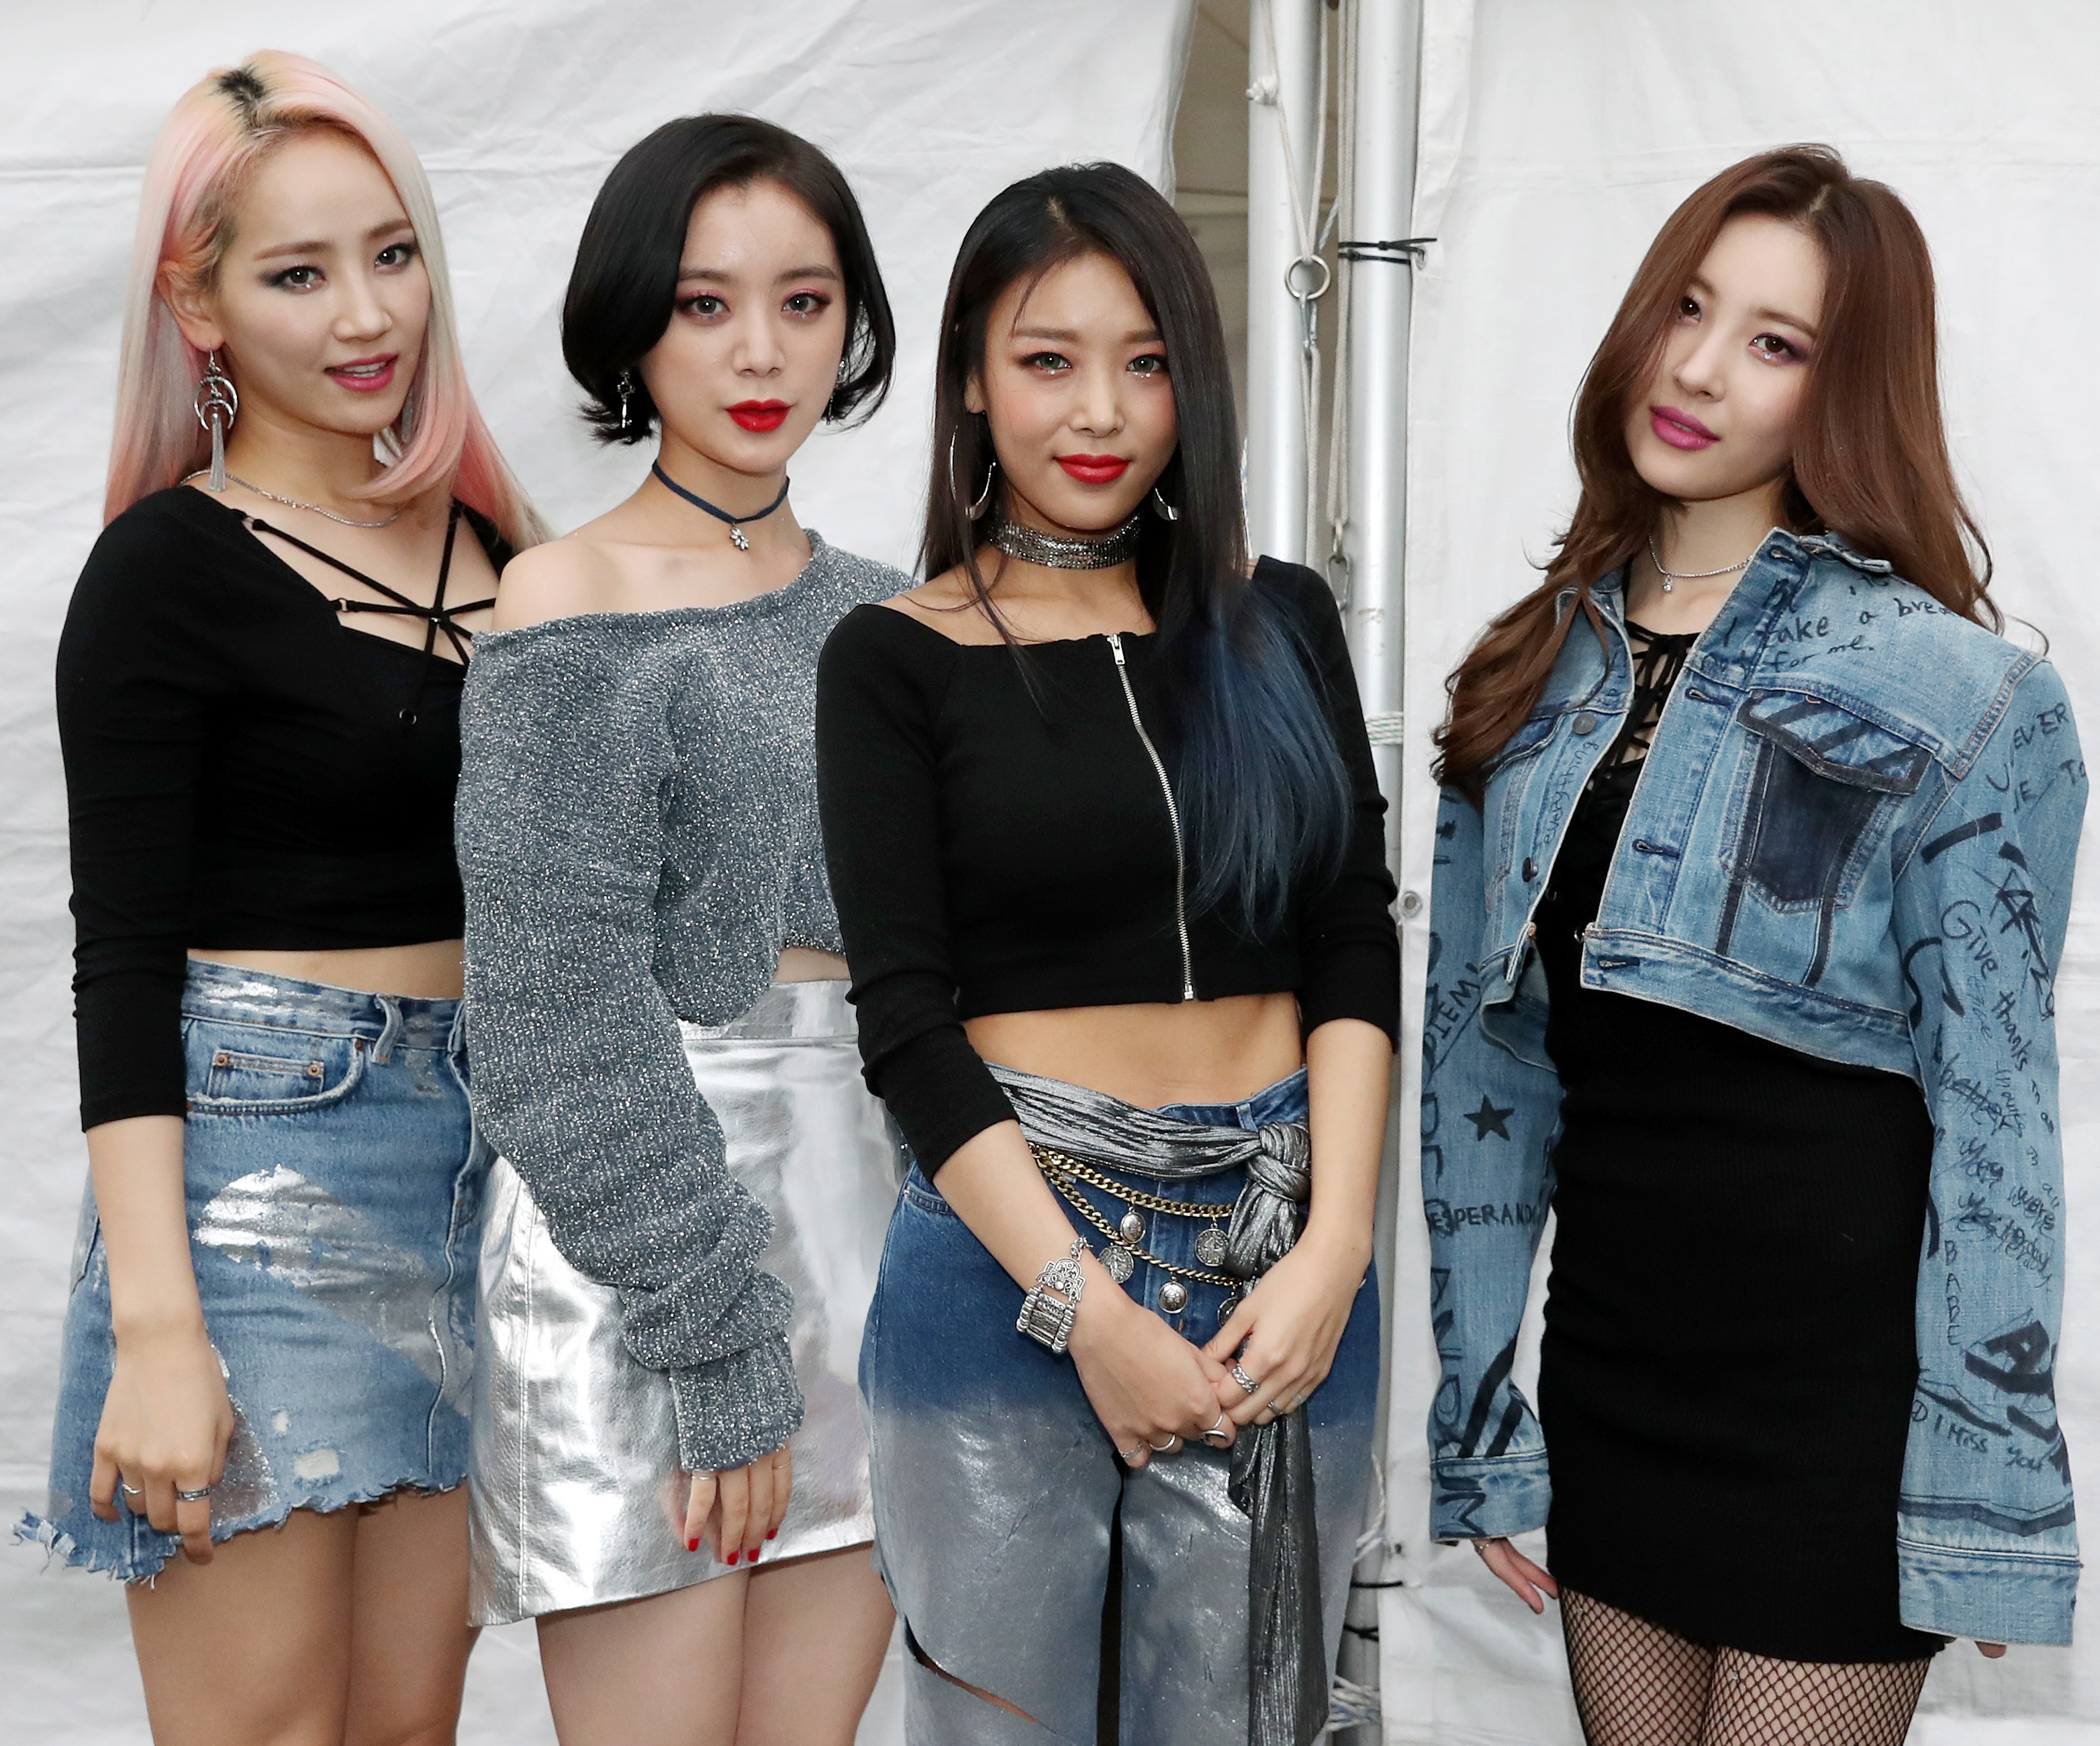
วันเดอร์เกิลส์

| name = วันเดอร์เกิลส์
| image = WonderGirls2016Crop.jpg
| caption = วันเดอร์เกิลส์ในเดือนกันยายน 2016 จากซ้ายไปขวา: เยอึน, ฮเยริม, ยูบิน, และซ็อนมี
| image_upright = 1.2
| landscape = yes
| origin = โซล เกาหลีใต้
| years_active = –
| past_members = * ยูบิน
* เยอึน
* ซ็อนเย
* ซ็อนมี
* ฮย็อนอา
* โซฮี
* ฮเยริม
วันเดอร์เกิลส์ (; ) เป็นเกิร์ลกรุปเกาหลีใต้ ก่อตั้งโดยเจวายพีเอนเตอร์เทนเมนต์ วันเดอร์เกิลส์เปิดตัวครั้งแรกพร้อมซิงเกิล "Irony" ประกอบด้วยสมาชิกจำนวนห้าคนคือ เยอึน, ซ็อนเย, ซ็อนมี, ฮย็อนอา และ โซฮี ในเดือนกุมภาพันธ์ ค.ศ. 2007 ต่อมาหลังการถอนตัวออกจากวงของฮย็อนอาในเดือนกรกฎาคมปี ค.ศ. 2007 ยูบิน ถูกเพิ่มเข้ามาแทนที่ก่อนที่วงจะปล่อยสตูดิโออัลบั้มชุดแรก ""The Wonder Years"" (ค.ศ. 2007) โดยอัลบั้มนี้มาพร้อมกับซิงเกิลยอดนิยมอย่าง "Tell Me" ซึ่งติดอันดับสูงสุดบนชาร์ตเพลงออนไลน์และชาร์ตเพลงออฟไลน์ของประเทศเกาหลีใต้หลายชาร์ต
วันเดอร์เกิลส์สร้างชื่อเสียงในวงกว้างให้กับพวกเธอเองในฐานะที่เป็นหนึ่งในเกิร์ลกรุ๊ป|กลุ่มศิลปินหญิงระดับแนวหน้าของประเทศด้วยซิงเกิลยอดนิยมที่ปล่อยในปี ค.ศ. 2008 อย่าง "So Hot" และ "โนบอดี (เพลง)|Nobody" ในปี ค.ศ. 2009 "โนบอดี (เพลง)|Nobody" ได้ติดอันดับที่ 76 บนชาร์ตบิลบอร์ดฮอต 100|"บิลบอร์ด"ฮอต 100 หลังจากปล่อยวางจำหน่ายเป็นซิงเกิลในประเทศสหรัฐอเมริกา ทำให้วันเดอร์เกิลส์กลายเป็นศิลปินกลุ่มแรกจากประเทศเกาหลีใต้ที่มีเพลงติดอันดับบนชาร์ตของบิลบอร์ด Nobody Songfacts. Songfacts.com. วันเดอร์เกิลส์ได้เข้าสู่ตลาดเพลงสหรัฐฯ ในปีเดียวกันด้วยการแสดงเปิดให้กับ 'Jonas Brothers World Tour' โดยแสดงเพลงของพวกเธอในเวอร์ชันภาษาอังกฤษ
ต่อมาในปี ค.ศ. 2010 ซ็อนมีได้ถอนตัวออกจากวงเพื่อกลับไปมุ่งเน้นทางการศึกษาต่อในโรงเรียน และฮเยริมถูกเพิ่มเข้ามาแทนที่ก่อนที่วงจะวางจำหน่ายซิงเกิล "2 Different Tears" ในประเทศเกาหลีและสหรัฐอเมริกา ""Wonder World"" (ค.ศ. 2011) สตูดิโออัลบั้มชุดที่สองของวันเดอร์เกิลส์มาพร้อมกับซิงเกิล "Be My Baby" ที่ถือว่าประสบความสำเร็จ ในปี ค.ศ. 2012 วันเดอร์เกิลส์ได้แสดงในภาพยนตร์ "The Wonder Girls" ของช่องโทรทัศน์ TeenNick และปล่อยซิงเกิลจำนวน 3 ซิงเกิล ได้แก่ "Like This" "The DJ Is Mine" และ "Like Money" รวมถึงเซ็นสัญญากับ DefStar Records และ โซนี่มิวสิกเอ็นเตอร์เทนเมนต์|Sony Music Japan เพื่อการเปิดตัวครั้งแรกในประเทศญี่ปุ่น ก่อนที่วงจะว่างเว้นจากการทำกิจกรรมเป็นระยะเวลานานถึงสามปี จนกระทั่งในปี ค.ศ. 2015 ได้มีประกาศออกมาว่าซ็อนเยและโซฮีตัดสินใจถอนตัวออกจากวง ขณะที่ซ็อนมีจะกลับมาทำกิจกรรมวงร่วมกันกับสมาชิกที่เหลืออีกครั้ง สมาชิกที่เหลือทั้งสี่คนได้นำคอนเซ็ปต์วงดนตรีมาปรับใช้กับอัลบั้มสตูดิโอชุดที่สาม ""Reboot"" (ค.ศ. 2015) อัลบั้มเต็มชุดสุดท้ายของวันเดอร์เกิลส์ และซิงเกิลอันดับหนึ่งแห่งปี ค.ศ. 2016 ""Why So Lonely"" จากรายงานของบิลบอร์ด วันเดอร์เกิลส์มียอดขายอัลบั้มทั้งหมด 19,000 ชุดในสหรัฐอเมริกา
วันเดอร์เกิลส์เป็นที่รู้จักกันในฐานะ "ราชินีแห่งคอนเซปต์แนวย้อนยุคของเกาหลีใต้" จากความโดดเด่นในเพลงของพวกเธอที่มีองค์ประกอบของดนตรีจากช่วงระหว่างทศวรรษที่ 1960 จนถึงทศวรรษที่ 1980 ในปี ค.ศ. 2017 บิลบอร์ดได้จัดอันดับให้วันเดอร์เกิลส์อยู่ในอันดับที่ 3 ของรายการ "Top 10 K-pop Girl Groups of the Past Decade" วันเดอร์เกิลส์ได้ประกาศยุติการทำกิจกรรมวงอย่างเป็นทางการในวันที่ 26 มกราคม ค.ศ. 2017 หลังจากที่การเจรจาต่ออายุสัญญากับสมาชิกบางคนไม่ประสบความสำเร็จ ในวันที่ 10 กุมภาพันธ์ ค.ศ. 2017 วันเดอร์เกิลส์ได้ปล่อยซิงเกิลสุดท้าย "Draw Me" ซึ่งถือเป็นการปล่อยเพลงเพื่อฉลองในวาระครบรอบปีที่ 10 ของวงนับตั้งแต่การเปิดตัวครั้งแรกในปี ค.ศ. 2007 ด้วย
== ประวัติ ==
=== ปี ค.ศ. 2006 - 2007 MTV Wonder Girls การเปิดตัวและการเปลี่ยนสมาชิก ===
ไฟล์:Wonder Girls-HanyangUniv 05R.jpg|thumbnail|right|วันเดอร์เกิลส์ ขณะที่กำลังแสดงเพลง "Irony" ในเดือนมีนาคมปี ค.ศ. 2007 ที่มหาวิทยาลัยฮันยาง จากซ้ายไปขวา: โซฮี, ฮย็อนอา, เยอึน, ซ็อนเย และซ็อนมี
หลังจากที่พัก จิน-ย็อง|พัค จิน-ย็อง ได้เปิดเผยชื่อเกิร์ลกรุ๊ป|วงศิลปินหญิงวงแรกของเขา "วันเดอร์เกิลส์" ในเดือนพฤษภาคม ค.ศ. 2006 วันเดอร์เกิลส์ได้ถูกแนะนำให้รู้จักผ่านรายการโทรทัศน์ "MTV Wonder Girls" โดยสี่ตอนแรกแนะนำบุคลิกและประวัติคร่าว ๆ ของสมาชิกแต่ละคน หลังจากที่เลือกเยอึนเป็นสมาชิกคนที่ห้าได้ไม่นาน วันเดอร์เกิลส์ได้ขึ้นแสดงครั้งแรกในรายการ "MTV Studio" พวกเธอได้แสดงเวอร์ชันคัฟเวอร์ของเพลง "Don't Cha" โดยพุสซีแคตดอลส์ พร้อมกับเพลงโปรโมตของตัวเอง "Irony" และ "미 안 한 마 음" ("It's Not Love") ซ็อนเยร้องเพลง "Stand Up for Love" โดยเดสทินีส์ไชลด์ในเวอร์ชันของเธอเอง ฮย็อนอาแสดงทักษะการเต้นของเธอ ส่วนสมาชิกอีกสามคน เยอึน, ซอนมี และโซฮีแสดงคัฟเวอร์เพลง "Together Again" โดยเจเน็ต แจ็กสัน
วันเดอร์เกิลส์เปิดตัวอย่างเป็นทางการในช่วงต้นปี ค.ศ. 2007 ทางรายการ "MBC 's Show! Music Core" โดยแสดงเพลง "Irony" ซิงเกิลแนวฮิปฮอปจากมินิอัลบั้มแรกของพวกเธอ ""The Wonder Begins"" ในปี ค.ศ. 2007 อัลบั้มชุดนี้มียอดขายกว่า 11,454 ชุด หลังจากนั้นไม่นานเจวายพีเอนเตอร์เทนเมนต์ได้ประกาศให้ "วันเดอร์ฟูลส์ (Wonderfuls)" เป็นชื่อเรียกแฟนคลับของวันเดอร์เกิลส์อย่างเป็นทางการ ต่อมาวันเดอร์เกิลส์ได้ทำการแสดงในประเทศจีนหลายครั้งหลังจากที่สมาชิกได้เรียนภาษาจีน อย่างไรก็ตามในช่วงกลางปี ค.ศ. ​​2007 สมาชิกของวันเดอร์เกิลส์หลายคนประสบปัญหาจากอาการบาดเจ็บต่าง ๆ และปัญหาสุขภาพ ในวันที่ 25 มิถุนายน โซฮีถูกพักงานเป็นเวลากว่าหนึ่งเดือนหลังจากได้รับบาดเจ็บที่เอ็นเข่าจากการตกจากรถมอเตอร์ไซค์ที่กำลัฝวิ่งระหว่างการถ่ายทำภาพยนตร์เรื่อง ""뜨거운것이좋아" (I like it hot)"
สมาชิกที่เหลืออีกสี่คนยังคงทำการแสดงต่อไปจนกระทั่งถึงปลายเดือนกรกฎาคม ฮย็อนอาถอนตัวออกจากวงโดยพ่อแม่ของเธอเนื่องจากความกังวลของพวกเขาเกี่ยวกับปัญหาโรคลำไส้อักเสบเรื้อรังและการเป็นลมหมดสติอยู่บ่อย ๆ ของเธอYang, Jeff. ASIAN POP: Next stop, Wonderland. ":en:San_Francisco_Chronicle|San Francisco Chronicle". April 9, 2008. ต่อมาในฤดูใบไม้ร่วงปี ค.ศ. 2007 บริษัท Good Entertainment ได้ส่งยูบิน เด็กฝึกหัดของพวกเขาไปให้กับเจวายพีเอนเตอร์เทนเมนต์เพื่อแทนที่ตำแหน่งของฮย็อนอา เธอเปิดตัวครั้งแรกในอีกสามวันต่อมาในการแสดงสดเพลง "Tell Me" ของวงทางรายการ Music Bank
""The Wonder Years"" อัลบั้มเต็มชุดแรกของพวกเธอถูกปล่อยในสัปดาห์ถัดมาโดยมี "Tell Me" เป็นซิงเกิลนำ เนื่องจากมีการเพิ่มยูบินเข้ามาในนาทีสุดท้าย เพลงเวอร์ชันในอัลบั้มจึงไม่มีท่อนของเธอ อย่างไรก็ตามท่อนบริดจ์พร้อมกับแร็พโดยยูบินก็ถูกนำมาใช้ประกอบในเพลงเวอร์ชันสำหรับแสดง ซิงเกิลได้รับความนิยมเป็นอย่างมากและคว้าอันดับหนึ่งในรายการโทรทัศน์หลายรายการและบนชาร์ตเพลงทางอินเทอร์เน็ต อาทิเช่น KBS 's Music Bank และยังได้กลายเป็นเพลงยอดนิยมอันดับหนึ่งในประเทศไทย ท่าเต้นของเพลงเรียบง่ายและถูกนำมาเต้นเลียนแบบกันอย่างกว้างขวาง จนกระทั่งถึงเดือนตุลาคม การแสดงเต้นของเพลงโดยกลุ่มแฟนคลับจำนวนมาก มีเพิ่มมากขึ้นเรื่อย ๆ บนเว็บไซต์แบ่งปันวิดีโอยอดนิยมอย่าง ยูทิวบ์ และ Daum รวมไปถึงการแสดงเต้นสั้น ๆ จากตำรวจกลุ่มหนึ่งในช่วงท้ายของรายการ "Star King" ของสถานีโทรทัศน์ KBS ชื่อเรียกจากการได้รับความนิยมอย่างสูงของท่าเต้นได้กลายเป็นที่รู้จักกันอย่างกว้างขวางว่า "เทลมีไวรัส (Tell Me Virus)" และพวกเธอยังได้รับความสนใจอย่างมากจากฉายา "น้องสาวแห่งชาติ" วันเดอร์เกิลส์มีตารางการโปรโมตที่ยืดเยื้อยาวนานอย่างมากสำหรับอัลบั้มของพวกเธอ และในช่วงปลายปี ค.ศ. 2007 พวกเธอได้เริ่มแสดงซิงเกิลที่สอง "이바보 (This Fool)" และในขณะเดียวกัน MTV ยังได้เริ่มออกอากาศซีรีส์ของรายการเรียลลิตีโชว์|เรียลลิตีทางโทรทัศน์ "The Wonder Life" ที่นำแสดงโดยวันเดอร์เกิร์ลส์
=== ปี ค.ศ. 2008 การทำกิจกรรมหลังการถอนตัวของสมาชิก ===
ไฟล์:Wonder Girls-2008 BICHE 02.jpg|thumb|left|วันเดอร์เกิลส์ ขณะที่กำลังแสดงเพลง "Nobody" ในเดือนตุลาคมปี ค.ศ. 2008 ในพิธีเปิดงาน the 2008 BICHE จากซ้ายไปขวา: ซ็อนมี, โซฮี, ซ็อนเย, เยอึน และยูบิน
ในเดือนกุมภาพันธ์ ค.ศ. 2008 วันเดอร์เกิลส์ได้ร่วมงานกับพัก จิน-ย็อง|พัค จิน-ย็อง ในฐานะแขกรับเชิญพิเศษในการจัดทัวร์คอนเสิร์ตเป็นเวลากว่าหนึ่งเดือนทั่วประเทศเกาหลีใต้และที่สหรัฐอเมริกาซึ่งเป็นสถานที่ที่พวกเธอถ่ายทำมิวสิควิดีโอสำหรับเพลง "Wishing on a Star" ขณะที่อยู่ในนิวยอร์ก "So Hot" ถูกปล่อยในวันที่ 22 พฤษภาคม ค.ศ. 2008 ไม่นานหลังจากนั้นเพลงได้ขึ้นอันดับสูงสุดบนชาร์ตออนไลน์ ช่วงกลางปี ค.ศ. ​​2008 พวกเธอได้แสดงเพลง "So Hot" และ "This Time" ในรายการ MBC's  Show! Music Core เนื่องจากยูบินมีอาการบาดเจ็บเส้นเสียงจึงต้องลิปซิงค์ชั่วคราวในท่อนของเธอตามคำสั่งของแพทย์
หลังจากช่วงพักที่สั้นมาก วันเดอร์เกิลส์ได้คัมแบคในช่วงต้นปี ค.ศ. 2008 โดยได้ปล่อยมิวสิควิดีโอเพลง "Nobody" และวางจำหน่ายดิจิทัลซิงเกิลในเวลาเดียวกัน สุดสัปดาห์ต่อมาพวกเธอได้ขึ้นแสดงในรายการ "Show! Music Core" , "Music Bank" และ "Inkigayo" เพลงขึ้นสู่อันดับ 1 ในรายการ "KBS 'Music Bank และอยู่ที่อันดับเดิมติดต่อกันเป็นเวลานานถึงสี่สัปดาห์ 원더걸스 JYP 선배 비 제치고 뮤직뱅크 1위 등극 . "Newsen"/":en:JoongAng_Ilbo|Joins.com". October 24, 2008. และยังชนะรางวัล Cyworld's "Song of the Month" ในเดือนกันยายนและเดือนตุลาคมปี ค.ศ. 2008 "Nobody" ยังจุดประกายกระแสความคลั่งไคล้ในการเต้นเหมือนกับ "Tell Me" อีกด้วย Nobody sparks dance craze. "The Straits Times". May 17, 2009.
ในงาน เอ็มเน็ตเอเชียนมิวสิกอะวอดส์|"Mnet KM Music Festival" ประจำปี ค.ศ. 2008 วันเดอร์เกิลส์ได้รับรางวัล 3 รางวัล ได้แก่รางวัล "Song of the Years" รางวัล "Best Music Video" สำหรับเพลง "Nobody" และรางวัล "Best Female Group" และวันเดอร์เกิลส์ยังชนะรางวัลในงาน 2008 Golden Disk Awards สำหรับยอดขายดิจิทัลที่สูง และที่งาน Seoul Music Awards ครั้งที่ 18 วันเดอร์เกิลส์ชนะรางวัล "ศิลปินแห่งปี (Daesang)" ซึ่งเป็นรางวัลสูงสุดสำหรับ "Nobody" นอกเหนือจากรางวัลอื่นๆ อีกสองรางวัล
ในเดือนตุลาคม ค.ศ. 2008 วันเดอร์เกิลส์ได้เซ็นสัญญากับบริษัท Creative Artists Agency (CAA) ในช่วงสิ้นปี ค.ศ. 2008 พวกเธอมีรายได้โดยในนามวงเป็นมูลค่ากว่า 12,000 พันล้านวอน (10 ล้านดอลลาร์สหรัฐ) 원더걸스 `돈방석` 올 120억 벌었다 ("Wonder Girls "Cash Cow", Have Earned 120 Billion"). ":en:Korea_Economic_Daily|HanKyung.com". November 4, 2008.
===ปี ค.ศ. 2009 - 2010 มุ่งเน้นการทำกิจกรรมในต่างประเทศและการเปลี่ยนแปลงสมาชิก ===
ไฟล์:Wonder Girls perform Tell Me at the Fillmore in San Francisco, CA, Jun 13 2010.jpg|left|thumb|วันเดอร์เกิลส์ ขณะที่กำลังแสดงเพลง "Tell Me" ในวันที่ 13 มิถุนายน ค.ศ. 2010 ที่ The Fillmore เมืองซานฟรานซิสโก จากซ้ายไปขวา: เยอึน, โซฮี, ฮเยริม, ยูบิน และ ซ็อนเย
การทัวร์คอนเสิร์ตครั้งแรกของวันเดอร์เกิลส์ เริ่มขึ้นในวันที่ 28 กุมภาพันธ์ ค.ศ. 2009 ที่กรุงเทพมหานคร ประเทศไทย ด้วยกันกับ พัก จิน-ย็อง|พัค จิน-ย็อง ผู้ดูแลของพวกเธอ พวกเธอจัดคอนเสิร์ตตลอดทั่วทั้งประเทศสหรัฐอเมริกา แล้วจึงกลับไปยังเกาหลีใต้เพื่อแสดงคอนเสิร์ตในช่วงปลายเดือนมีนาคมในกรุงโซลและปูซาน Wonder Girls Pull Off First Concert With Success. ":en:The_Korea_Times|The Korea Times". March 29, 2009. การแสดงในทัวร์ครั้งนี้ได้บันทึกไว้ในเรียลลิตี้โชว์ "Welcome to Wonderland"  ทางช่อง Mnet ต่อมาวันเดอร์เกิลส์ได้ปล่อยมิวสิควิดีโอคัฟเวอร์เพลง "Now" ของวงฟิงเคิล|ฟิน.เค.แอล หลังจากทัวร์คอนเสิร์ตเสร็จสิ้นลง
ในเดือนมีนาคมปี ค.ศ. 2009 วันเดอร์เกิลส์ได้ยืนยันว่าวงจะเปิดตัวเพลงภาษาอังกฤษสำหรับการโปรโมตในสหรัฐอเมริกา โดยจะมีการเปิดตัว "Nobody" เวอร์ชันภาษาอังกฤษในช่วงฤดูร้อนปี ค.ศ. 2009 Wonder Girls on MySpace. หลังจากออกวางจำหน่ายแล้วจะตามมาด้วย "Tell Me" เวอร์ชันภาษาอังกฤษและอัลบั้มภาษาอังกฤษในเดือนมิถุนายน ค.ศ. 2009 Wondergirls to Make US Debut. ":en:The_Korea_Times|The Korea Times". June 6, 2009. June 13, 2009. ในเวลาต่อมาเจวายพีได้ประกาศว่าวันเดอร์เกิลส์จะได้ร่วมงานกับโจนาสบราเธอร์สในทัวร์คอนเสิร์ต North America leg of the Jonas Brothers World Tour 2009 เพื่อสร้างความสนใจให้กับการเปิดตัวครั้งแรกในสหรัฐอเมริกา โดยทั้งโซฮีและซ็อนมีได้ลาออกจากโรงเรียนมัธยมJin, Hyang-hee. `원더걸스` 소희-선미, 고교 자퇴.. 왜? "Wonder Girls' So-hee & Sun-mi, High School Dropouts...Why?" . "Maeil Kyeongjae". June 14, 2009. Han, Sang-hee. "Two Members of Wonder Girls Quit School for US Debut". ":en:The_Korea_Times|The Korea Times". June 15, 2009. เพลง "Nobody" เวอร์ชันภาษาอังกฤษได้ถูกปล่อยในวันที่ 26 มิถุนายน ค.ศ. 2009 ซึ่งเป็นวันก่อนที่จะเริ่มต้นของการทัวร์ของพวกเธอกับโจนาสบราเทอร์ส วันเดอร์เกิลส์ได้เซ็นสัญญาในครั้งแรกเป็นเวลา 13 วันสำหรับการทัวร์คอนเสิร์ตในสหรัฐอเมริกา แต่ในที่สุดพวกเธอก็ได้รับโอกาสให้ร่วมแสดงกับโจนาสบราเทอร์สในการแสดงคอนเสิร์ตทั้งหมด 45 วันNewsdesk. "Wonder Girls Make Waves in the US as Opening Act for Jonas Brothers' Tour" . "MTV Asia". July 24, 2009. ในเดือนตุลาคม ค.ศ. 2009 เพลง "Nobody" ติดอันดับบนชาร์ตบิลบอร์ดฮอต 100|"บิลบอร์ด"ฮอต 100 ทำให้พวกเธอกลายเป็นศิลปินกลุ่มแรกจากประเทศเกาหลีใต้ที่มีเพลงติดอันดับบนชาร์ต นอกจากนี้เพลงยังติดอันดับสูงสุดบนชาร์ตเพลงของไต้หวันและฮ่องกง
ในวันที่ 22 มกราคม ค.ศ. 2010 เจวายพีเอนเตอร์เทนเมนต์ได้ประกาศว่าซ็อนมีจะพักการทำงานดนตรีในอาชีพศิลปินของเธอเพื่อกลับไปศึกษาต่อ และฮเยริม (ลิม) ซึ่งเป็นเด็กฝึกหัดของบริษัทจะเข้ามาแทนที่ตำแหน่งของเธอ Wonder Girls World. wondergirlsworld.com (January 22, 2010). ซ็อนมียังคงทำงานเป็นสมาชิกของวันเดอร์เกิลส์ในช่วงเดือนกุมภาพันธ์เพื่อที่จะดำเนินการตามกำหนดการให้เสร็จสมบูรณ์ การถอนตัวของซ็อนมีทำให้เกิดความสับสนต่อชาวอเมริกันบางกลุ่ม วันเดอร์เกิลส์เตรียมจัดทำอัลบั้มภาษาอังกฤษโดยประกอบด้วยเพลงจากซิงเกิลเกาหลีในเวอร์ชันภาษาอังกฤษหกเพลงและอีกครึ่งหนึ่งเป็นเพลงใหม่ที่จะวางขายในเดือนกุมภาพันธ์ 2010Bell, Crystal. "Breaking & Entering: The Wonder Girls". "Billboard". November 20, 2009. พวกเธอยังวางแผนที่จะมีการจัดทัวร์คอนเสิร์ตในเดือนมกราคม ค.ศ. 2010 อย่างไรก็ตามเนื่องจากการถอนตัวของซ็อนมี ทำให้แผนสำหรับการทัวร์ล่าช้ากว่ากำหนดและแผนการวางจำหน่ายอัลบั้มถูกล้มเลิกในที่สุด "Wonder Girls cancel tour after Sun Mi announces departure" . ":en:JoongAng_Ilbo|JoongAng Daily". February 4, 2010.
วันที่ 5 เมษายน ค.ศ. 2010 วันเดอร์เกิลส์ประกาศทัวร์ 20 ชุดการแสดงในประเทศสหรัฐอเมริกาและแคนาดาในชื่อว่า "The Wonder World Tour" เป็นเวลา 9 วันร่วมกับ Live Nation ซึ่งรวมถึงวงทูพีเอ็มจากบริษัทเดียวกัน Wonder Girls World. wondergirlsworld.com (April 5, 2010). ทัวร์ประกอบด้วยผลงานเพลงที่มีชื่อเสียงของวงในเวอร์ชันภาษาอังกฤษและภาษาเกาหลี เพลงคัฟเวอร์ภาษาอังกฤษที่กำลังเป็นที่นิยมและเพลงใหม่จากอัลบั้มที่กำลังจะวางขาย รอบแรกของทัวร์เริ่มต้นที่กรุงวอชิงตัน ดี.ซี. ในวันที่ 4 มิถุนายน ค.ศ. 2010 และในที่สุดก็ขยายไปถึงการเพิ่มรอบ ซึ่งวงทูเอเอ็มจากบริษัทเดียวกันจะร่วมแสดงในช่วงวันเวลาตามกำหนดการดังกล่าว
วันเดอร์เกิลส์ประกาศเปิดตัวอีพีล่าสุดต่อจากการทัวร์ของพวกเธอในชื่อ ""2 Different Tears"" เพลงไตเติลถูกบันทึกเป็นภาษาจีน, ภาษาเกาหลี และภาษาอังกฤษ มิวสิกวิดีโอเพลง "2 Different Tears" รอบปฐมทัศน์ได้เผยแพร่บนยูทิวบ์ในวันที่ 15 พฤษภาคม ค.ศ. 2010 ที่จังหวัดคย็องกีในประเทศเกาหลีใต้ มิวสิควิดีโอประกอบด้วยพัก จิน-ย็อง|พัค จิน-ย็อง และนักแสดงตลกชาวเกาหลี - อเมริกัน บ็อบบีลี และอีพีได้ถูกปล่อยในวันเดียวกัน
ไฟล์:Wonder Girls in September 2010 from acrofan.jpg|right|thumb|วันเดอร์เกิลส์ ในวันที่ 8 กันยายน ค.ศ. 2010 ณ Concept Korea Front Row Spring 2011 MBFW
ในระหว่างวันที่ 15 และ 31 พฤษภาคม ค.ศ. 2010 วันเดอร์เกิลส์ได้เดินทางกลับไปยังประเทศเกาหลีใต้เพื่อโปรโมตเพลง "2 Different Tears" เวอร์ชันภาษาเกาหลี พวกเธอปรากฏตัวบนเวทีในรายการ "Mnet's M! Countdown" ในวันที่ 22 พฤษภาคม ค.ศ. 2010 และต่อมาในวันที่ 27 พฤษภาคม วันเดอร์เกิลส์ชนะรางวัลอันดับที่ 1 จาก "2 Different Tears" ในรายการ "M! Countdown" ทางช่อง M.Net วงสิ้นสุดการโปรโมตสัปดาห์สุดท้ายของพวกเธอในเกาหลีใต้โดยการแสดงในรายการ MBC's "Music Core" ในวันที่ 29 พฤษภาคม ค.ศ. 2010 ในระหว่างช่วงสองสัปดาห์นี้ วันเดอร์เกิลส์ได้ปรากฏตัวในรายการวาไรตี้โชว์และรายการทอลค์โชว์ของประเทศเกาหลีใต้หลายรายการ รวมถึง KBS's "Win Win", "Happy Together", SBS's "Family Outing 2" และ MBC's "Come to Play"
วันที่ 29 กรกฎาคม "MTV Wonder Girls" ซีซั่นที่ 4 ออกอากาศรอบปฐมทัศน์ผ่านช่อง MTV Korean ซึ่งนำเสนอชีวิตประจำวันของวันเดอร์เกิลส์ในประเทศสหรัฐอเมริกา เช่น หอพักที่นิวยอร์กและสตูดิโอของพวกเธอ และการเตรียมการสำหรับ "MTV World Stage Live in Malaysia 2010" โดยงาน "MTV World Stage Live in Malaysia 2010" ถูกจัดขึ้นในวันที่ 31 กรกฎาคม ที่ซันเวย์ ลากูน เซิร์ฟบีช ในประเทศมาเลเซีย และการแสดงถูกถ่ายทอดสดในวันที่ 21 สิงหาคมผ่านทางสถานี MTV Asia วันที่ 30 กรกฎาคม M.net ออกอากาศรอบปฐมทัศน์ของ "Made in Wonder Girls" รายการใหม่ที่นำเอาผู้ชมจากเบื้องหลังของการทัวร์คอนเสิร์ตครั้งแรกของวันเดอร์เกิลส์ในสหรัฐอเมริกา เช่นเดียวกับการโปรโมตของพวกเธอในประเทศสิงคโปร์และอินโดนีเซีย และวันเดอร์เกิลส์ยังได้แสดงที่งาน SINGfest 2010 ในวันที่ 3 สิงหาคม ณ สวนฟอร์ทแคนนิง ประเทศสิงคโปร์
=== ปี ค.ศ. 2011 - 2012 อัลบั้ม Wonder World และการทำกิจกรรมในต่างประเทศ ===
ไฟล์:Wonder Girls in 2011 Korea Entertainment Awards.jpg|thumbnail|left|วันเดอร์เกิลส์ ขณะที่กำลังแสดงเพลง "Be My Baby" ที่งาน 2011 Korea Entertainment Awards. จากซ้ายไปขวา: โซฮี, ซ็อนเย, ยูบิน, เยอึน, ฮเยริม
ในเดือนมกราคม ค.ศ. 2011 มีการเผยแพร่ข้อมูลเพิ่มเติมเกี่ยวกับอัลบั้มภาษาอังกฤษ พัก จิน-ย็อง|พัค จิน-ย็องผู้บริหารของเจวายพีเอนเตอร์เทนเมนต์ บอกใบ้ในบัญชีทวิตเตอร์ของเขาว่าเขาได้เขียนเพลงใหม่ให้กับวงในขณะที่ถ่ายทำละครโทรทัศน์เรื่อง "มุ่งสู่ดาว ก้าวตามฝัน" และต่อมาพัค จิน-ย็องได้ทวีตว่ามีโปรดิวเซอร์รายอื่นที่มีส่วนร่วมในการทำอัลบั้มในครั้งนี้ด้วย ส่วน Rainstone นักแต่งเพลงของเจวายพีเอนเตอร์เทนเมนต์|เจวายพีเอนเตอร์เทนต์เมนต์กล่าวว่า อัลบั้มนี้คาดว่าจะมีเพลงจำนวน 6 ถึง 7 เพลง โปรดิวเซอร์ร็อดนีย์ เจอร์กินส์ หรือที่รู้จักกันในชื่อ Darkchild และโคลด เคลลี นักแต่งเพลงที่ได้รับการเสนอชื่อเข้าชิงรางวัลแกรมมี่ได้รับการเปิดเผยว่าจะมีส่วนร่วมในอัลบั้มนี้และอัลบั้มนี้จะดำเนินการวางจำหน่ายโดยหนึ่งในสามค่ายเพลงขนาดใหญ่ของสหรัฐอเมริกา
ในวันที่ 30 มิถุนายน ได้มีการประกาศบนเว็บไซต์อย่างเป็นทางการของวันเดอร์เกิลส์ว่าวงได้รับเชิญให้ไปแสดงในพิธีปิดการแข่งขันกีฬาโอลิมปิกประจำปี ค.ศ. 2011 ที่เมืองเอเธนส์ ประเทศกรีซ โดยพวกเธอได้แสดงเพลงพื้นบ้านของเกาหลี "Arirang" พร้อมด้วยเพลง "Nobody" ในเวอร์ชันภาษาอังกฤษและเพลง "Tell Me" เวอร์ชันภาษาเกาหลี วันที่ 5 สิงหาคม วันเดอร์เกิลส์ปรากฏตัวในรายการ "Mashup Monday" ของบิลบอร์ดโดยการแสดงเพลง "Nothin 'on You" ของบี.โอ.บีและบรูโน มาส์ เวอร์ชันคัฟเวอร์ที่เรียบเรียงใหม่โดยพวกเธอเอง ต่อมาในวันที่ 9 ตุลาคม ค.ศ. 2011 ทางตัวแทนของบริษัทเจวายพีเอนเตอร์เทนเมนต์ได้เปิดเผยว่า "อัลบั้ม (ภาษาอังกฤษ) จะถูกจัดทำในรูปแบบของเพลง OST ประกอบภาพยนตร์ เราจะวางแผนคอนเซปต์ของเราให้ลงตัวกับอารมณ์ของเพลง ซึ่งตรงข้ามกับแนวย้อนยุค เราคิดว่าจะมีความเป็นเพลงป็อปมากกว่า และวันเดอร์เกิลส์จะคัมแบคด้วยคอนเซ็ปต์ใหม่อย่างแน่นอน ดังนั้นโปรดรอติดตามด้วย"
ในวันที่ 23 ตุลาคม เจวายพีเอนเตอร์เทนเมนต์ได้เปิดเผยโปสเตอร์ใหม่ "RU Ready?" ติดอยู่เหนือตึกของบริษัทพร้อมด้วยโลโก้รุ่นใหม่ของวันเดอร์เกิลส์ ""Wonder World"" ได้รับการประกาศให้เป็นอัลบั้มเต็มชุดที่สองของวงและถูกปล่อยในวันที่ 7 พฤศจิกายน ค.ศ. 2011 ตามมาด้วยซิงเกิล "Be My Baby" การที่สมาชิกในวงมีส่วนร่วมในการเขียนและในขั้นตอนการผลิตมากขึ้นเป็นจุดเด่นของอัลบั้มนี้ การโปรโมตสำหรับอัลบั้ม ""Wonder World"" เริ่มต้นการกลับมาด้วยการแสดงบนเวทีในวันที่ 11 พฤศจิกายนในรายการ "Music Bank" และต่อเนื่องจนถึงเดือนมกราคม ค.ศ. 2012 " Wonder Girls Arrives In Taiwan, Lim Sheds Tears In Upcoming Movie" . "Wonderfuls World" (January 7, 2012).
ไฟล์:Wonder Girls 2012.jpg|thumbnail|right|วันเดอร์เกิลส์ ขณะที่กำลังแสดงในระหว่างคอนเสิร์ต Wonder World Tour (วันเดอร์ เวิลด์ ทัวร์) ที่ประเทศสิงค์โปร์ ในวันที่ 8 กันยายน ค.ศ. 2012ในช่วงต้นปี ค.ศ. 2012 วงได้กลับไปทำกิจกรรมในสหรัฐอเมริกากับภาพยนตร์ทางโทรทัศน์เรื่อง "The Wonder Girls" ในวันที่ 11 มกราคมวงได้ปล่อยเพลง "The DJ Is Mine" เพลงภาษาอังกฤษที่ฟิเจอริงกับ School Gyrls เป็นซิงเกิลโปรโมตควบคู่กันสำหรับภาพยนตร์เรื่องนี้ "The DJ Is Mine" คว้าอันดับหนึ่งบนชาร์ตเพลงหลายชาร์ตของเกาหลีใต้ ภาพยนตร์เรื่องนี้เปิดตัวในวันที่ 2 กุมภาพันธ์ ทางช่อง TeenNick และมี "Like Money" เพลงภาษาอังกฤษที่ยังไม่วางจำหน่ายเป็นซิงเกิลโปรโมตสำหรับประกอบภาพยนตร์ หลังจากการเปิดตัวภาพยนตร์วงได้รับข้อเสนอจากบริษัทกระจายเสียงรายใหญ่ในประเทศสหรัฐอเมริกาและกำลังเจรจาเกี่ยวกับการโปรโมตเต็มรูปแบบในสหรัฐฯ และกิจกรรมสำหรับอัลบั้มภาษาอังกฤษชุดแรกของพวกเธอ อัลบั้ม 12 แทร็กได้รับการกล่าวถึงว่าจะเสร็จสมบูรณ์และมีกำหนดการปล่อยในช่วงฤดูร้อนปี ค.ศ. 2012 Wonder Girls :: Official Site " OFFICIAL ANNOUNCEMENT FROM JYPE //원더걸스 국내 활동에 관한 공지입니다 . Wondergirlsworld.com (May 11, 2012).
วันเดอร์เกิลส์ได้กลับมายังประเทศเกาหลีใต้ในเดือนมิถุนายน ค.ศ. 2012 และได้ปล่อยมินิอัลบั้ม ""Wonder Party"" ในวันที่ 3 มิถุนายน 2012 "Like This" ซิงเกิลโปรโมตของอัลบั้มนี้ได้ถูกปล่อยในวันเดียวกัน ต่อมาในช่วงกลางเดือนมิถุนายนมีการประกาศว่าวงจะเปิดตัวในประเทศญี่ปุ่นภายใต้สังกัด DefStar Records ด้วยการเปิดตัวเพลง "Nobody" เวอร์ชันภาษาญี่ปุ่น ซิงเกิลที่ถูกปล่อยใช้ชื่อว่า ""Nobody for Everybody"" และได้ปล่อยวางจำหน่ายในวันที่ 25 กรกฎาคม Wonder Girls Official Website（ワンダーガールズ オフィシャルウェブサイト） . Wondergirls.jp (July 25, 2012). Retrieved 14 August 20.
ต่อมาในวันที่ 10 กรกฎาคม ค.ศ. 2012 เวอร์ชันใหม่ของ "Like Money" ซึ่งฟิเจอริ่งกับเอค่อนได้ถูกปล่อยวางจำหน่ายเป็นรูปแบบซิงเกิลในสหรัฐอเมริกา และจะกลายเป็นเพลงเวอร์ชันภาษาอังกฤษฉบับสมบูรณ์เพลงสุดท้ายของวงที่วางจำหน่าย ในช่วงต้นเดือนกันยายนปี ค.ศ. 2012 วันเดอร์เกิลส์ได้แสดงเพลงใหม่ 3 เพลงจากอัลบั้มภาษาอังกฤษที่กำลังจะปล่อยของพวกเธอในงานคอนเสิร์ตของไอฮาร์ทเรดิโอ ต่อมาในวันที่ 29 ตุลาคม ค.ศ. 2012 วันเดอร์เกิลส์ได้เข้าร่วมการสัมภาษณ์กับนิก แคนนอน ซึ่งพวกเธอได้กล่าวถึงการเปิดตัวอัลบั้มภาษาอังกฤษของพวกเธอและรายการโชว์ใหม่ที่แสดงให้เห็นวันเดอร์เกิลส์ในมุมมองอื่นที่แตกต่างออกไปจากจากภาพยนตร์ต้นฉบับของพวกเธอ ในวันที่ 14 พฤศจิกายน วันเดอร์เกิลส์ได้ปล่อยอัลบั้ม ""Wonder Best"" ในประเทศญี่ปุ่นซึ่งประกอบด้วยเพลงใหม่ เพลงเก่าที่เป็นที่นิยมในเวอร์ชันปรับปรุงแล้วและเพลงของวงในเวอร์ชันภาษาญี่ปุ่น
=== ปี ค.ศ. 2013 - 2014 การหยุดพักการทำกิจกรรมวง และการถอนตัวของซ็อนเยและโซฮี ===
ซ็อนเยได้ประกาศว่าเธอกำลังจะแต่งงานในช่วงเดือนมกราคม ค.ศ. 2013 ในช่วงเดือนพฤศจิกายน ค.ศ. 2012 ต่อมาเจวายพีเอนเตอร์เทนเมนต์ได้ประกาศว่าวงจะอยู่ในสถานะว่างจากการทำกิจกรรม ในวันที่ 5 กุมภาพันธ์ ค.ศ. 2013 วันเดอร์เกิลส์ได้ทำการแสดงของพวกเธอในงาน 'Winter Special Olympics in Pyeong Chang' ณ ประเทศเกาหลีใต้ เป็นครั้งสุดท้ายก่อนที่พวกเธอจะหยุดพักการทำกิจกรรมวง
ซ็อนเยให้กำเนิดบุตรสาวคนแรกในเดือนตุลาคมปี ค.ศ. 2013เจวายพีเอนเตอร์เทนเมนต์ปฏิเสธการออกจากวงของซ็อนเยและระบุว่าเธอยังคงเป็นสมาชิกของวันเดอร์เกิลส์อยู่โดยไม่คำนึงถึงสถานะที่ว่างจากการทำกิจกรรมของเธอ ต่อมาในเดือนธันวาคมปี ค.ศ. 2013 โซฮีได้ตัดสินใจออกจากเจวายพีเอนเตอร์เทนเมนต์และเซ็นสัญญากับ KeyEast Entertainment เพื่อมุ่งเน้นในอาชีพนักแสดงของเธอ ในเดือนธันวาคมปี ค.ศ. 2014 ซ็อนเยออกจากวงการบันเทิงอย่างเป็นทางการเพื่อมุ่งสู่การใช้ชีวิตส่วนตัวของเธอกับครอบครัวและงานเผยแผ่ศาสนาของเธอในเฮติกับสามีของเธอ ทำให้แผนการปล่อยอัลบั้มภาษาอังกฤษ ซีรีส์ทางโทรทัศน์และการโปรโมตในสหรัฐอเมริกาในอนาคตของวง ถูกยกเลิกทั้งหมด
ในเดือนสิงหาคม ค.ศ. 2013 อดีตสมาชิกของวง ซ็อนมี ได้เปิดตัวเป็นศิลปินเดี่ยวพร้อมกับซิงเกิลแรก "24 Hours" ในปีถัดมาซ็อนมีได้ปล่อยอีพีแรกของเธอในชื่อ ""Full Moon"" ต่อมาในวันที่ 23 กรกฎาคม ค.ศ. 2014 มีการประกาศว่าเยอึนจะเปิดตัวเป็นศิลปินเดี่ยวภายใต้นามแฝง "ฮอตเฟลต์" ("Ha:tfelt" การรวมกันของคำว่า "Hot" และ "Heartfelt") ""Me?"" มินิอัลบั้มชุดแรกแรกของเธอได้ถูกปล่อยในวันที่ 31 กรกฎาคม ค.ศ. 2014
=== ปี ค.ศ. 2015 การเปลี่ยนแปลงสมาชิกและการกลับมาพร้อมอัลบั้ม REBOOT ===
ไฟล์:Team Korea Rio 2016 06.jpg|thumbnail|right|วันเดอร์เกิลส์ ขณะที่กำลังแสดง ณ พิธีเปิดงานสำหรับทีมนักกีฬาโอลิมปิกของประเทศเกาหลีใต้ในเดือนกรกฎาคม ค.ศ. 2016จากซ้ายไปขวา: ซ็อนมี, เยอึน, ฮเยริม, ยูบิน
วันที่ 24 มิถุนายน ค.ศ. 2015 เจวายพีเอนเตอร์เทนเมนต์ได้ประกาศว่าวันเดอร์เกิลส์กำลังจะกลับมาหลังว่างจากการทำกิจกรรมวงเป็นเวลานานถึงสามปี ตัวแทนของค่ายยืนยันว่าอดีตสมาชิกซ็อนมีจะกลับเข้าร่วมวงเป็นครั้งแรกนับตั้งแต่ถอนตัวไปในปี ค.ศ. 2010 วันเดอร์เกิลส์เปลี่ยนรูปแบบจากกลุ่มดนตรีร้องเต้น เป็นวงดนตรีที่มีสมาชิกสี่คนพร้อมด้วยสมาชิกแต่ละคนเล่นเครื่องดนตรี ได้แก่ ยูบิน (กลอง), เยอึน (คีย์บอร์ด), ฮเยริม (กีตาร์) และซ็อนมี (เบส) การกลับมาของพวกเธอมีจุดเด่นเป็นคอนเซ็ปต์สไตล์ย้อนยุค, เสียงสะท้อนแบบยุคทศวรรษที่ 1980 ตลอดทั้งอัลบั้ม คล้ายกับผลงานเพลงที่ผ่านมาของพวกเธอ "I Feel You" ซิงเกิ้ลโปรโมตจากอัลบั้มได้ถูกปล่อยในวันที่ 2 สิงหาคม ต่อมาในวันที่ 3 สิงหาคม วงปล่อยอัลบั้มที่เต็มชุดที่สามในชื่อ ""REBOOT"" อัลบั้มประสบความสำเร็จในเชิงพาณิชย์โดยได้อันดับที่ 5 บนชาร์ต Gaon Albums Chart และอันดับที่สองบนชาร์ต Billboard World AlbumsCite web|title = The 10 Best K-Pop Albums of 2015: Wonder Girls, Seventeen, f(x), BTS, Red Velvet & More Billboard |website = Billboard สมาชิกแต่ละคนมีส่วนร่วมในขั้นตอนการเรียบเรียงและการผลิตอัลบั้มในครั้งนี้
ในวันที่ 2 ตุลาคม มีประกาศว่าวันเดอร์เกิลส์จะเป็นแขกรับเชิญในรายการ "Saturday Night Live Korea" พวกเธอได้แสดงเพลงที่เป็นที่นิยมได้แก่ "I Feel You", "Nobody" และ "Tell Me" ต่อมาในวันที่ 27 ธันวาคม วงได้ขึ้นแสดงในรายการ "SBS Gayo Daejeon" และรายการ "MBC Gayo Daejejeon" ในวันที่ 31 ธันวาคม ค.ศ. 2015 โดยอัลบั้ม ""REBOOT"" ได้อันดับที่ 1 จากการจัดอันดับในลิสต์รายการ 'The Best 10 K-Pop Albums' ประจำปี ค.ศ. 2015 โดยบิลบอร์ดCite web|title = The 10 Best K-Pop Albums of 2015: Wonder Girls, Seventeen, f(x), BTS, Red Velvet & More Billboard |website = Billboard และอันดับที่ 18 ในการจัดอันดับในลิสต์รายการ 'The 20 Best Albums of 2015' โดย FuseTV
=== ปี ค.ศ. 2016 - 2017 ซิงเกิล Why So Lonely และการยุติกิจกรรมวง ===
ในช่วงกลางปี ค.ศ. ​​2016 วันเดอร์เกิร์ลส์ได้เริ่มต้นโปรโมตซิงเกิลที่กำลังจะมาถึง ในวันที่ 18 มิถุนายน วงได้ปล่อยหนึ่งในเพลงบีไซด์ชื่อว่า "To The Beautiful You" ต่อมาในวันที่ 5 กรกฎาคม วันเดอร์เกิลส์ได้ปล่อยเพลง "Why So Lonely" พร้อมด้วยเพลงบีไซด์ "To the Beautiful You" และ "Sweet & Easy" ในรูปแบบของซีดีและดิจิทัลซิงเกิล ซิงเกิลนี้ประสบความสำเร็จเชิงพาณิชย์ในประเทศเกาหลีใต้ โดยมียอดดาวน์โหลดในรูปแบบดิจิทัลติดอันดับสูงสุดบนชาร์ต Gaon Digital Chart และในวันที่ 12 กรกฎาคม วงได้แสดงเวอร์ชันเต้นของเพลง "Why So Lonely" เป็นครั้งแรกในรายการ "The Show" ทางช่อง SBS MTV และชนะรางวัลจากรายการเพลงในสัปดาห์นั้น ถือเป็นการชนะรางวัลอันดับหนึ่งในรายการเพลงครั้งแรกของพวกเธอนับตั้งแต่ที่ปล่อยเพลง "Like This" ในปี ค.ศ. 2012 และวงยังได้แสดงเพลงนี้ในพิธีเปิดงานโอลิมปิกฤดูร้อน 2016|กีฬาโอลิมปิกฤดูร้อนประจำปี ค.ศ. 2016 ในวันที่ 19 กรกฎาคมสำหรับประเทศเกาหลีใต้ในโอลิมปิกฤดูร้อน 2016|ทีมนักกีฬาโอลิมปิกของเกาหลีใต้
ในวันที่ 26 มกราคม ค.ศ. 2017 เจวายพีเอนเตอร์เทนเมนต์ได้ประกาศว่าวันเดอร์เกิลส์กำลังจะยุติกิจกรรมวง โดยมีเพียง ยูบิน และ ฮเยริมที่ต่ออายุสัญญาใหม่ในขณะที่เยอึน และ ซ็อนมี ตัดสินใจออกจากบริษัท ในวันที่ 10 กุมภาพันธ์ ค.ศ. 2017 วงได้ปล่อยซิงเกิลสุดท้าย "Draw Me" และในขณะเดียวกันยังถือเป็นซิงเกิลสำหรับการฉลองครบรอบปีที่ 10 ของวงนับตั้งแต่เปิดตัวในปี ค.ศ. 2007
==ลักษณะงานศิลป์ และอิทธิพล==
===รูปแบบดนตรี===
วันเดอร์เกิลส์เป็นที่รู้จักเป็นอย่างดีสำหรับเสียงและคอนเซปต์แบบย้อนยุคที่เป็นเอกลักษณ์เฉพาะของวง จะสังเกตได้ว่าเพลงของพวกเธอมีองค์ประกอบของดนตรีจากช่วงระหว่างทศวรรษที่ 1960, 1970 และ 1980 วันเดอร์เกิลส์เป็นที่รู้จักในนาม "ราชินีแห่งคอนเซปต์แนวย้อนยุคของเกาหลีใต้" จากจุดเด่นในเพลงของพวกเธอที่มีองค์ประกอบทั้งจากช่วงทศวรรษที่ 1960 ในเพลงที่เป็นที่นิยมอย่าง "Nobody", ช่วงทศวรรษที่ 1970 ในเพลง "Why So Lonely" และช่วงทศวรรษที่ 1980 ที่สามารถได้ยินได้จากในเพลง "Tell Me", "So Hot", "2 Different Tears", "Be My Baby" และ "I Feel You" มิวสิกวิดีโอของพวกเธอยังอ้างอิงถึงแฟชั่นแนวย้อนยุคและการแสดงแบบย้อนยุค โดยเพลง "Nobody" ได้รับแรงบันดาลใจส่วนใหญ่มาจากวัฒนธรรมแอฟริกัน-อเมริกันในช่วงยุคทศวรรษที่ 1960 และวงริทึมแอนด์บลูส์|อาร์แอนด์บีชื่อดังอย่างเดอะซูพรีมส์ ส่วนเพลง "I Feel You" เป็นเหตุการณ์ที่เกิดขึ้นในปี ค.ศ. 1987 และแสดงให้เห็นถึงการเล่นเครื่องดนตรีของสมาชิกแต่ละคนและฉากต่าง ๆ หลายฉากที่ได้รับแรงบันดาลใจอย่างมากจากช่วงยุคทศวรรษที่ 1980
== สมาชิกวง ==
วงประกอบด้วยสมาชิกห้าคนในช่วงเวลาที่วงเปิดตัวในปี ค.ศ. 2007 คือ ซ็อนเย, โซฮี, ฮย็อนอา, ซ็อนมี และ เยอึน ไม่นานหลังจากนั้นในปีเดียวกัน ฮย็อนอาได้ออกจากวงเนื่องจากปัญหาสุขภาพของเธอซึ่งนำไปสู่การเพิ่มยูบินมาแทนที่ตำแหน่งของเธอ ในปี ค.ศ. 2010 ซ็อนมีได้ถอนตัวออกจากวงเพื่อกลับไปศึกษาต่อและฮเยริมได้รับเลือกให้ทำหน้าที่แทนในตำแหน่งของเธอ โซฮีออกจากวงในช่วงปลายปี ค.ศ. 2013 ต่อด้วยการหมดสัญญาของเธอกับบริษัทเจวายพีเอนเตอร์เทนเมนต์ในเวลาต่อมา ในขณะที่ซ็อนเยถอนตัวจากวงในช่วงปลายปี ค.ศ. 2014 ได้มีการประกาศอย่างเป็นทางการถึงการถอนตัวออกจากวงของพวกเธอในเดือนกรกฎาคมปี ค.ศ. 2015 สำหรับการกลับมาของวงในปี ค.ศ. 2015 ซ็อนมีได้กลับมาร่วมวงและทำหน้าที่เป็นสมาชิกของวงร่วมกับ เยอึน, ยูบิน และ ฮเยริม วันเดอร์เกิลส์ยังคงทำกิจกรรมในรูปแบบวงดนตรีที่มีสมาชิกสี่คนต่อไปจนกระทั่งยุติกิจกรรมวงในปี ค.ศ. 2017
;สมาชิกสุดท้าย
*ยูบิน – นักร้องแร็ปหลัก, เสียงร้องเสริม, กลอง
*เยอึน – หัวหน้าวง , เสียงร้องหลัก, คีย์บอร์ด
*ซ็อนมี – นักเต้นหลัก, เสียงร้องเสริม, กีตาร์เบส
*ฮเยริม – เสียงร้องเสริม, นักร้องแร็ปนำ, กีตาร์โปร่ง
;สมาชิกก่อนหน้า
* ฮย็อนอา – แร็ปเปอร์หลัก, นักเต้นหลัก, เสียงร้องเสริม
* โซฮี – นักเต้นหลัก, เสียงร้องเสริม
*ซ็อนเย – หัวหน้าวง, เสียงร้องหลัก, นักเต้นนำ
=== ลำดับสมาชิก ===
สมาชิกวันเดอร์เกิลส์เป็นที่รู้จักกันในชื่อภาษาอังกฤษได้แก่ ยูบิน|Yubin, เยอึน|Yenny, ซ็อนเย|Sun, ซ็อนมี|Mimi, ฮย็อนอา|HyunA, โซฮี|Sohee และ ฮเยริม|Lim
| class="wikitable" style="text-align:center;"
! colspan="3" | ชื่อ
! rowspan="2" | วันเกิด
! rowspan="2" | ตำแหน่ง
! rowspan="2" | เครื่องดนตรี
! rowspan="2" | ปีที่เข้าร่วม (ค.ศ. )
! rowspan="2" | ออกจากวง (ค.ศ. )
! rowspan="2" | ปัจจุบัน
! rowspan="2" | สังกัดปัจจุบัน
|-
! ไทย
!โรมัน
! ฮันกึล
|-
|ยูบิน|คิม ยู-บิน
|Kim Yu-Bin
| 김유빈
|
| นักร้องสนับสนุน, นักเต้นนำ, แร็ปเปอร์หลัก
| กลอง
| 2007
| 2017
| ศิลปินเดี่ยว
| RRR Entertainment
|-
|เยอึน|พัก เย-อึน
|Park Ye-Eun
| 박예은
|
| นักร้องเสียงหลัก
| คีย์บอร์ด
| 2007
| 2017
| ศิลปินเดี่ยว
| Ameoba Culture
|-
|ซ็อนเย|มิน ช็อน-เย
|Min Sun-Ye
| 민선예
|
| หัวหน้าวง, นักร้องเสียงหลัก
| N/A
| 2007
| 2014
| N/A
| Blockberry Creative
|-
|ซ็อนมี|อี ซ็อน-มี
|Lee Sun-Mi
| 이선미
|
| นักร้องนำ, นักเต้นนำ, แร็ปเปอร์
| เบส
| 2007, 2015
| 2010, 2017
| ศิลปินเดี่ยว
| Abyss Company
|-
|ฮย็อนอา|คิม ฮย็อน-อา
|Kim Hyun-a
| 김현아
|
| แร็ปเปอร์หลัก, นักเต้นหลัก, นักร้องสนับสนุน
| N/A
| 2007
| 2007
| ศิลปินเดี่ยว
| P-Nation
|-
|โซฮี|อัน โซ-ฮี
|Ahn So-Hee
| 안소희
|
| นักร้องเสริม, นักเต้นหลัก
| N/A
| 2007
| 2013
| นักแสดง
| KeyEast Entertainment
|-
|ฮเยริม|อู ฮเย-ริม
|Woo Hye-Rim
| 우혜림
|
| นักร้องเสริม,นักเต้นหลัก, แร็ปเปอร์นำ
| กีตาร์
| 2010
| 2017
| ศิลปินเดี่ยว
| RRR Entertainment
|
=== เส้นเวลา ===
ImageSize = width:1000 height:auto barincrement:30
PlotArea = left:115 bottom:80 top:5 right:10
Alignbars = justify
DateFormat = mm/dd/yyyy
Period = from:02/10/2007 till:05/31/2017
TimeAxis = orientation:horizontal format:yyyy
Colors =
 id:a value:blue legend:First_generation
 id:b value:magenta legend:Second_generation
 id:c value:green legend:Third_generation
Legend = orientation:horizontal position:bottom
ScaleMajor = unit:year increment:1 start:2008 gridcolor:black
PlotData =
 color:blue width:7 textcolor:black align:left anchor:from
 bar:Hyuna from:start till:07/28/2007
 bar:Sohee from:start till:07/20/2015
 bar:Sunye from:start till:07/20/2015
 bar:Sunmi from:start till:01/22/2010
 bar:Sunmi from:01/22/2010 till:06/24/2015 color:black
 bar:Sunmi from:06/24/2015 till:01/26/2017
 bar:Yeeun from:start till:01/26/2017
 color:magenta width:7 textcolor:black align:left anchor:from
 bar:Yubin from:10/08/2007 till:01/26/2017
 color:green width:7 textcolor:black align:left anchor:from
 bar:Hyerim from:01/22/2010 till:01/26/2017
==ผลงานเพลง==
* "The Wonder Years" (ค.ศ. 2007)
* "Wonder World" (ค.ศ. 2011)
* "Reboot" (ค.ศ. 2015)
==ผลงานการถ่ายทำ==
===ภาพยนตร์===
===รายการโทรทัศน์===
| class="wikitable plainrowheaders sortable"
|-
!รายการ
!ปี (ค.ศ. )
!class=unsortable|หมายเหตุ
|-
|"MTV Wonder Girls"
| 2006 – 2010
| รายการเรียลลิตี้โชว์รายการแรก
|-
|"Wonder Bakery"
||2008
| รายการเรียลลิตี้โชว์รายการที่ 2
|-
|"Welcome to Wonderland"
| 2009
| สารคดีของวันเดอร์เกิลส์
|-
|"Made in Wonder Girls"
|2010
|รายการเรียลลิตี้โชว์รายการที่ 3
|-
|"Star Life Theater"
| 2011
| รายการเรียลลิตี้การกลับมาในอัลบั้ม "Wonder World"
|
==การแสดงสัญจร==
;แสดงนำ
* 1st Wonder Tour (ค.ศ. 2009)
* Wonder Girls World Tour (ค.ศ. 2010)
* Wonder World Tour (ค.ศ. 2012)
;แสดงเปิดงาน
* Jonas Brothers World Tour 2009 (ค.ศ. 2009)
===เจวายพีเนชั่น===
*JYP Nation (ค.ศ. 2009)
*JYP Nation "Team Play" (ค.ศ. 2010)
*JYP Nation (ค.ศ. 2011)
*JYP Nation "One Mic" (ค.ศ. 2014)
*JYP Nation "Hologram Concert" (ค.ศ. 2016)
*JYP Nation "Mix & Match" (ค.ศ. 2016)
== อ้างอิง ==
== แหล่งข้อมูลอื่น ==
*
* เว็บไซต์อย่างเป็นทางการ
* Wonder Girls รายชื่อผลงานเพลงของวันเดอร์เกิลส์ ที่ MusicTea
*
หมวดหมู่:กลุ่มดนตรีแดนซ์สัญชาติเกาหลีใต้
หมวดหมู่:กลุ่มดนตรีที่สิ้นสุดในปี พ.ศ. 2560
หมวดหมู่:กลุ่มดนตรีจากโซล
หมวดหมู่:ศิลปินสังกัดเจวายพีเอนเตอร์เทนเมนต์
หมวดหมู่:ผู้ชนะมามาอะวอดส์
หมวดหมู่:ผู้ชนะโคเรียนมิวสิกอะวอดส์